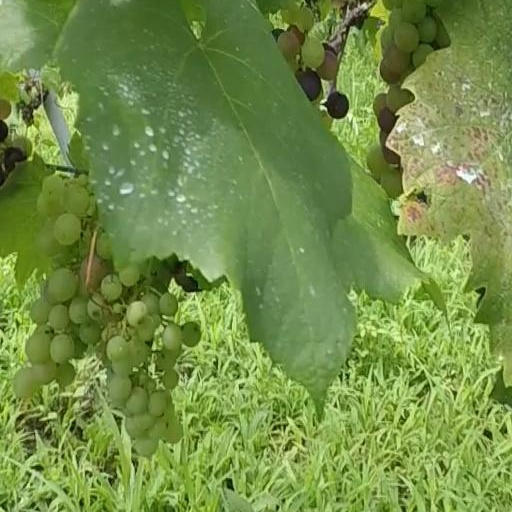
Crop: grape